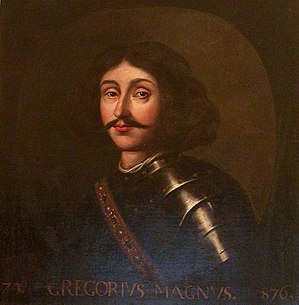
Giric af Skotland
Giric var konge af Skotland fra 877 eller 878 til 889 sammen med Eochaid.